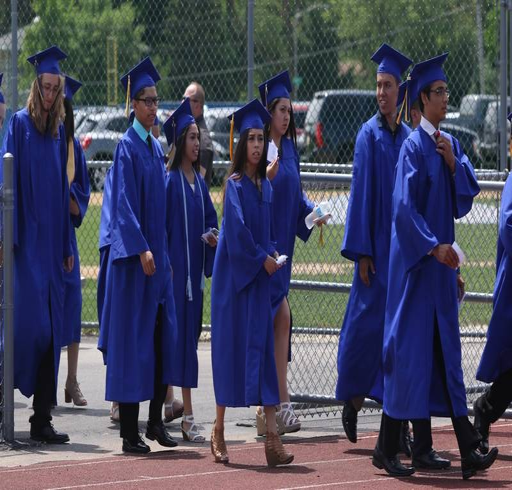
images from the graduation at the school .